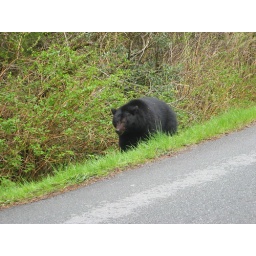
bear at side of road in tofino